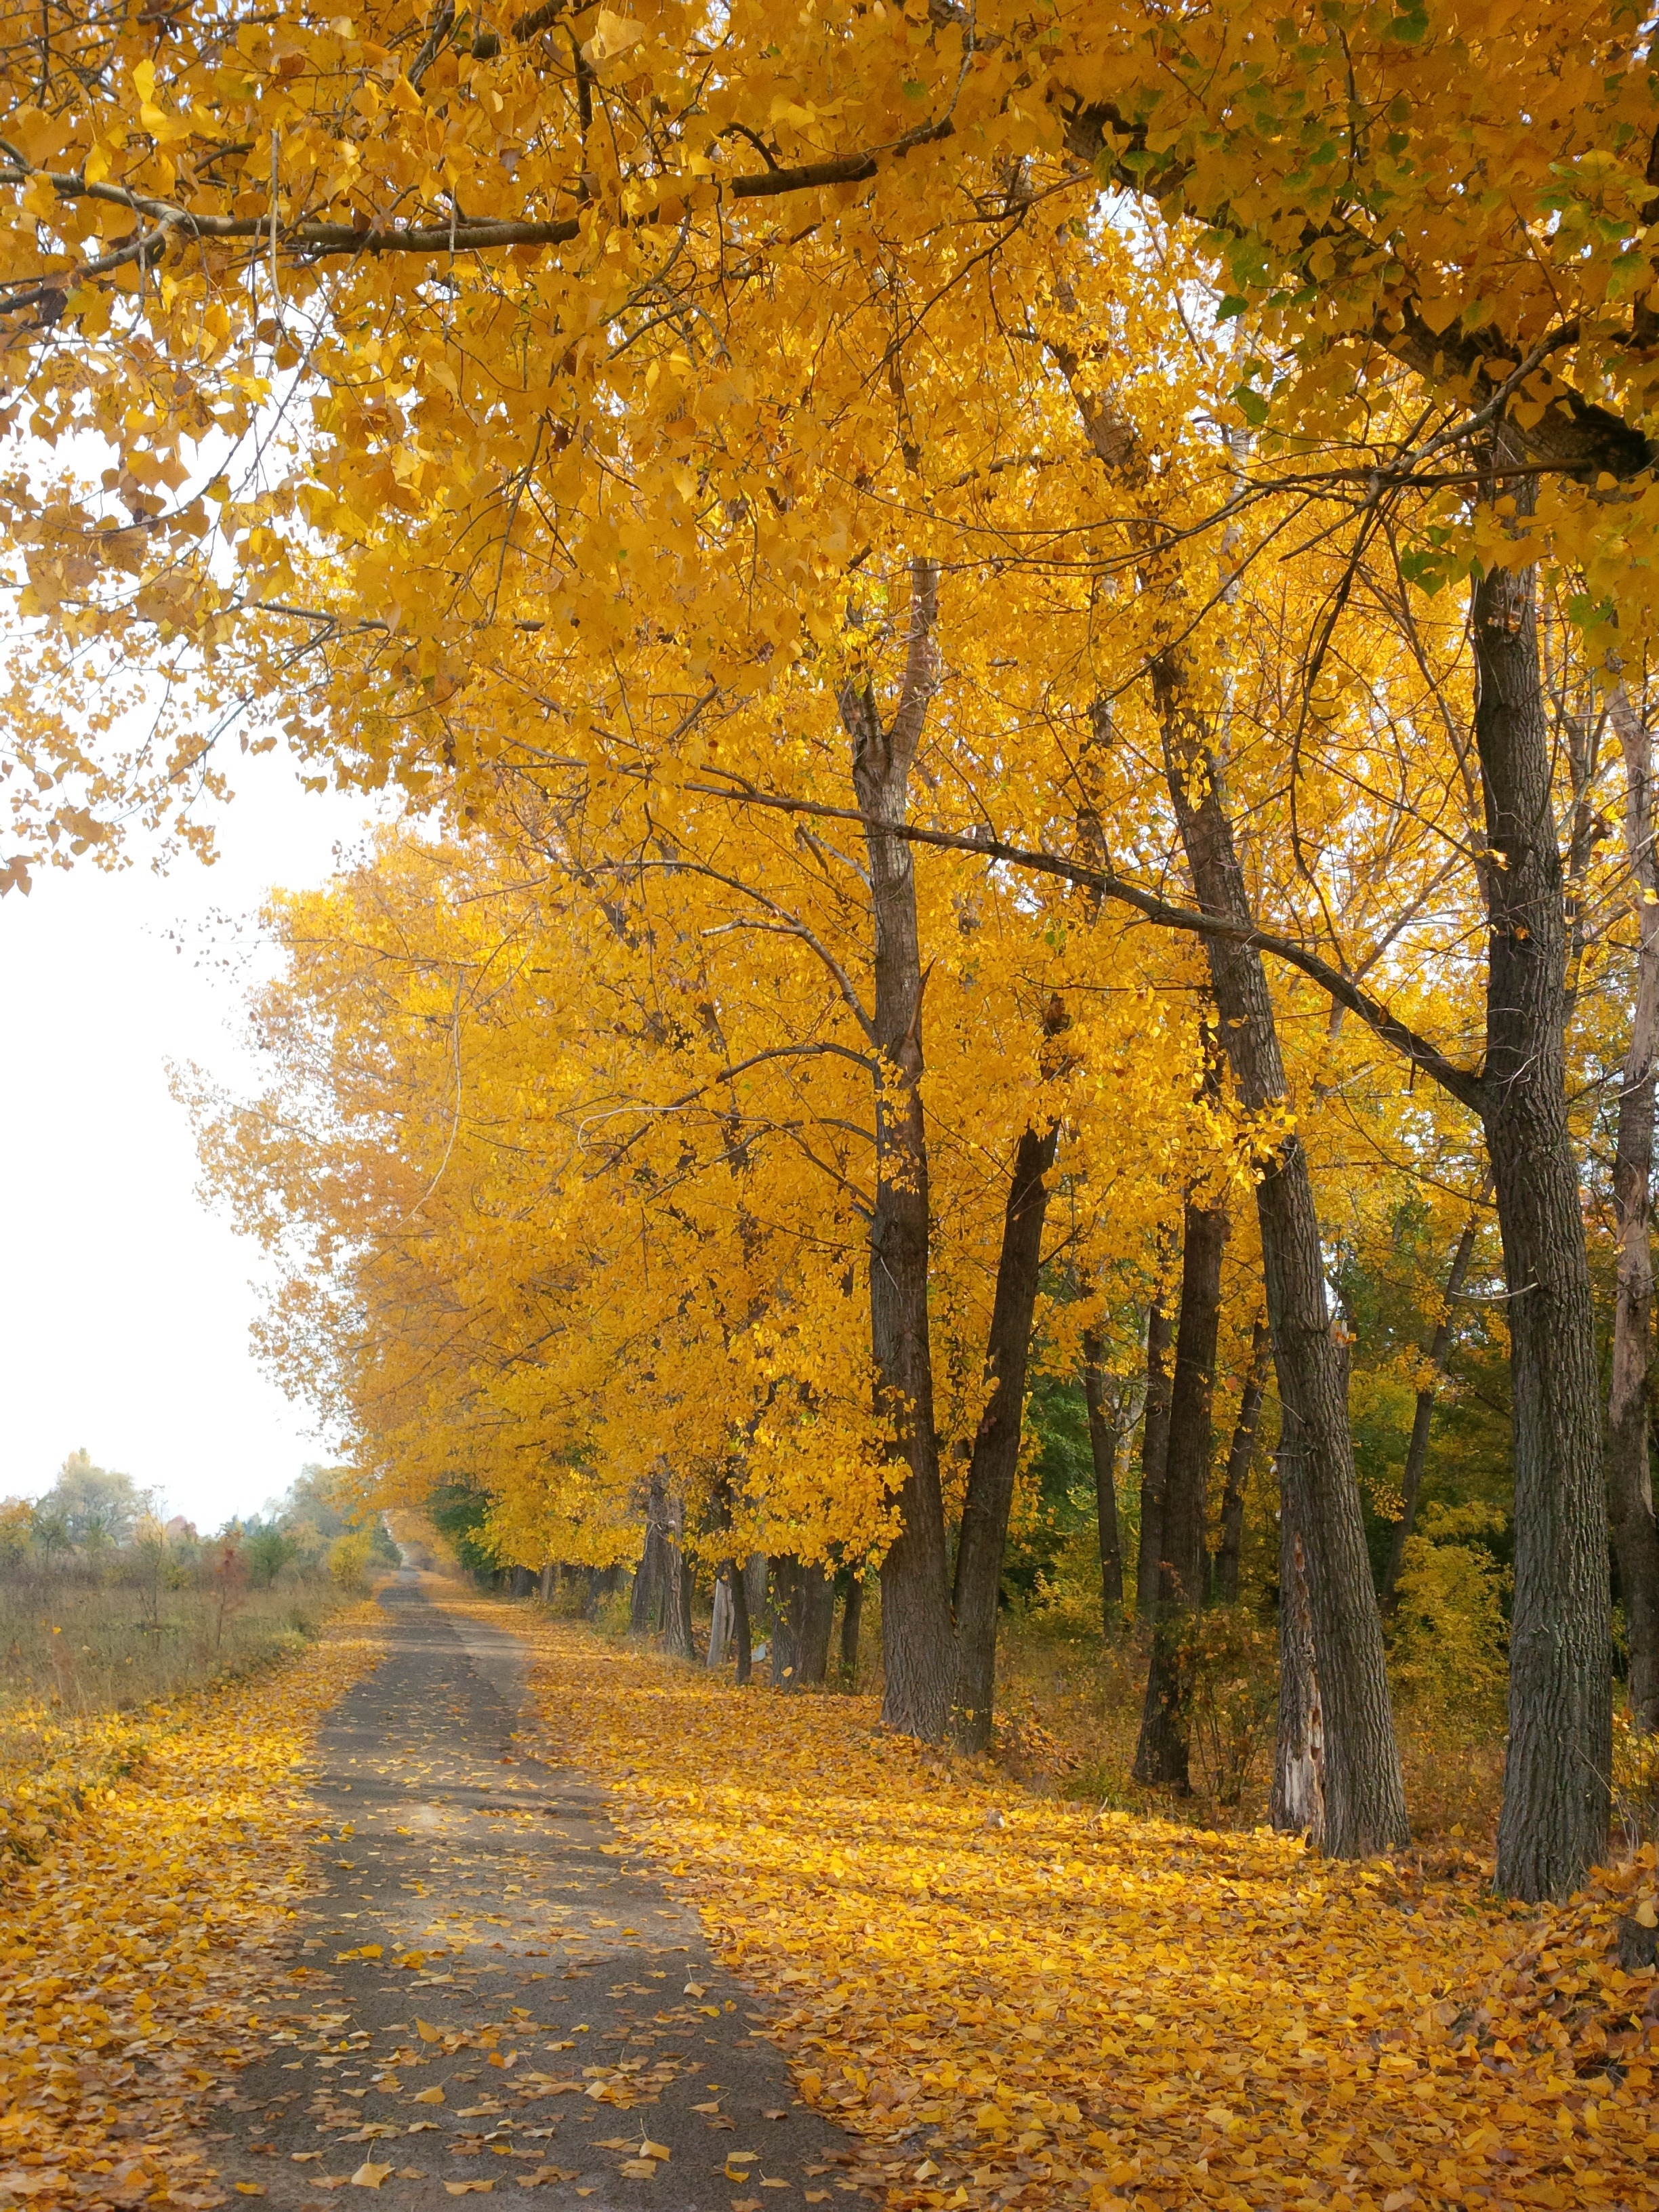
tree, nature, forest, pathway, outdoor, branch, walking, plant, track, road, hiking, trail, sunlight, morning, leaf, fall, flower, walkway, walk, environment, rural, tranquil, scenic, hike, natural, autumn, yellow, leisure, season, trees, leaves, outdoors, woods, sunny, deciduous, woodland, habitat, footpath, maidenhair tree, woody plant